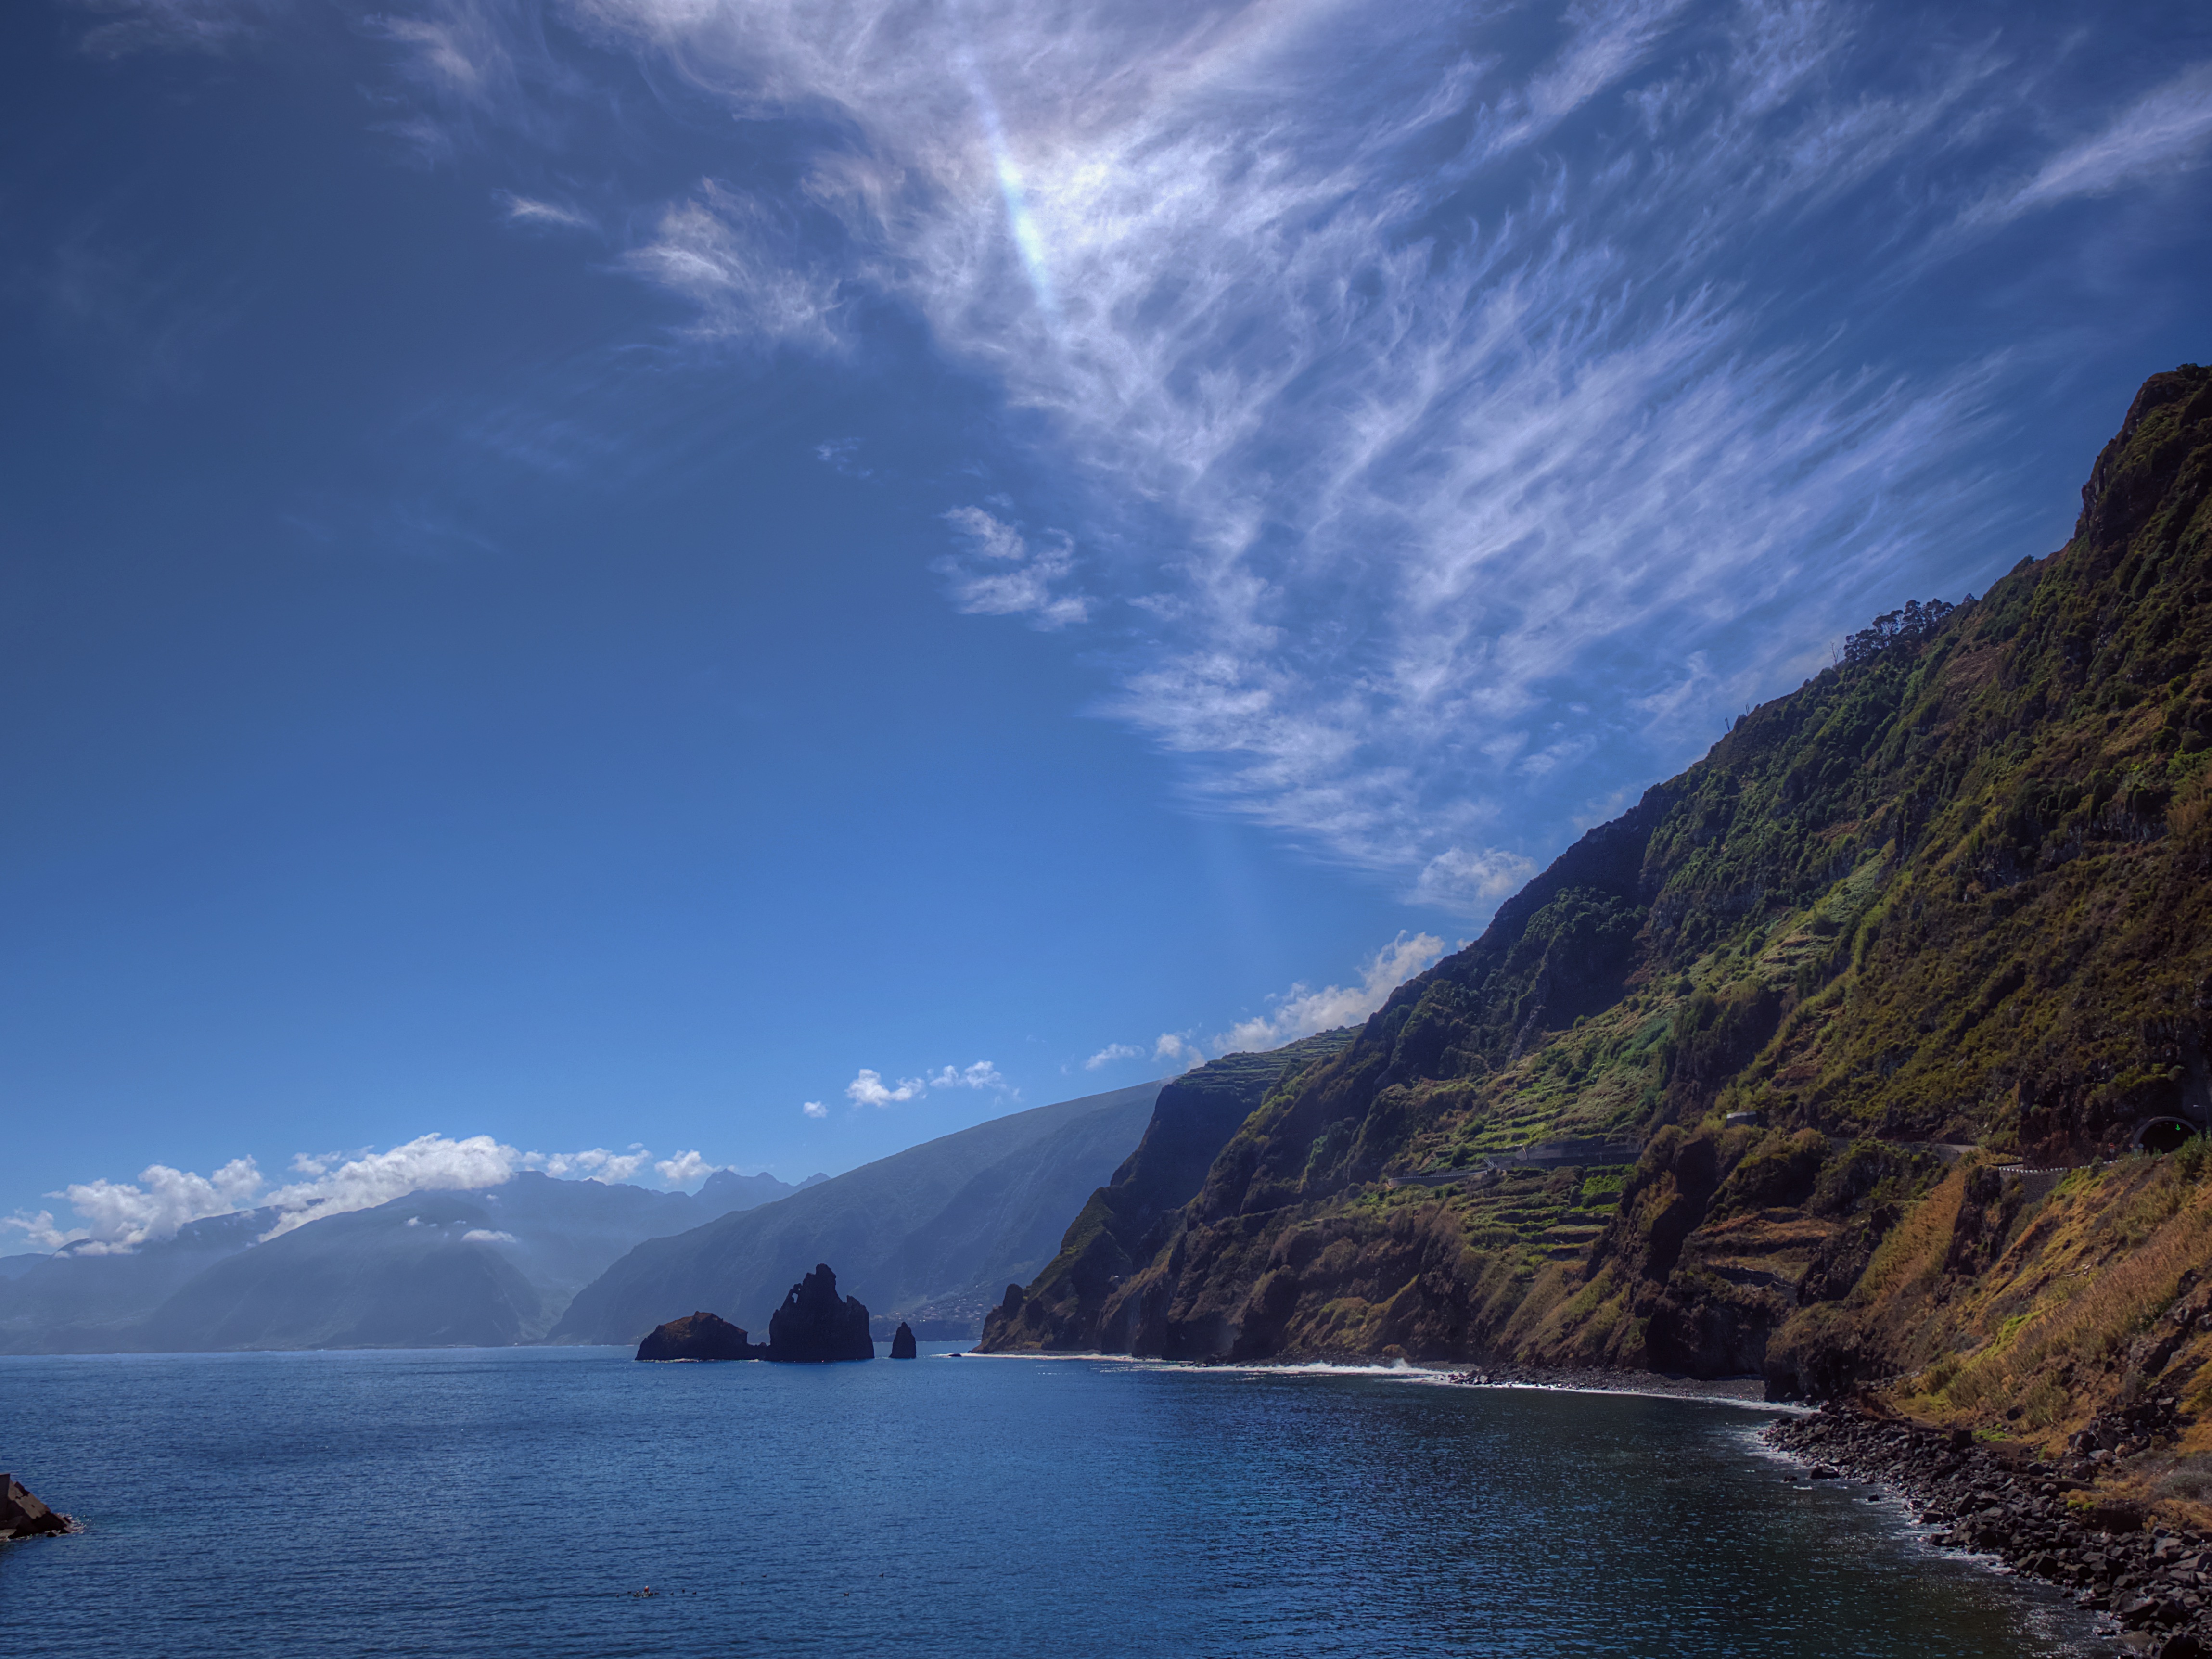
landscape, sea, coast, water, nature, rock, ocean, horizon, mountain, cloud, sky, wave, lake, mountain range, summer, cliff, surf, reflection, hike, spray, holiday, bay, island, blue, fjord, terrain, body of water, west coast, stones, alps, cliffs, portugal, atlantic, loch, rocky coast, madeira, landform, steinig, flower island, stone coast, geographical feature, atmospheric phenomenon, mountainous landforms, glacial landform